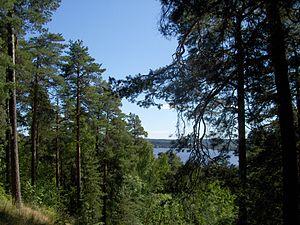
Pyynikki est un quartier de Tampere en Finlande.